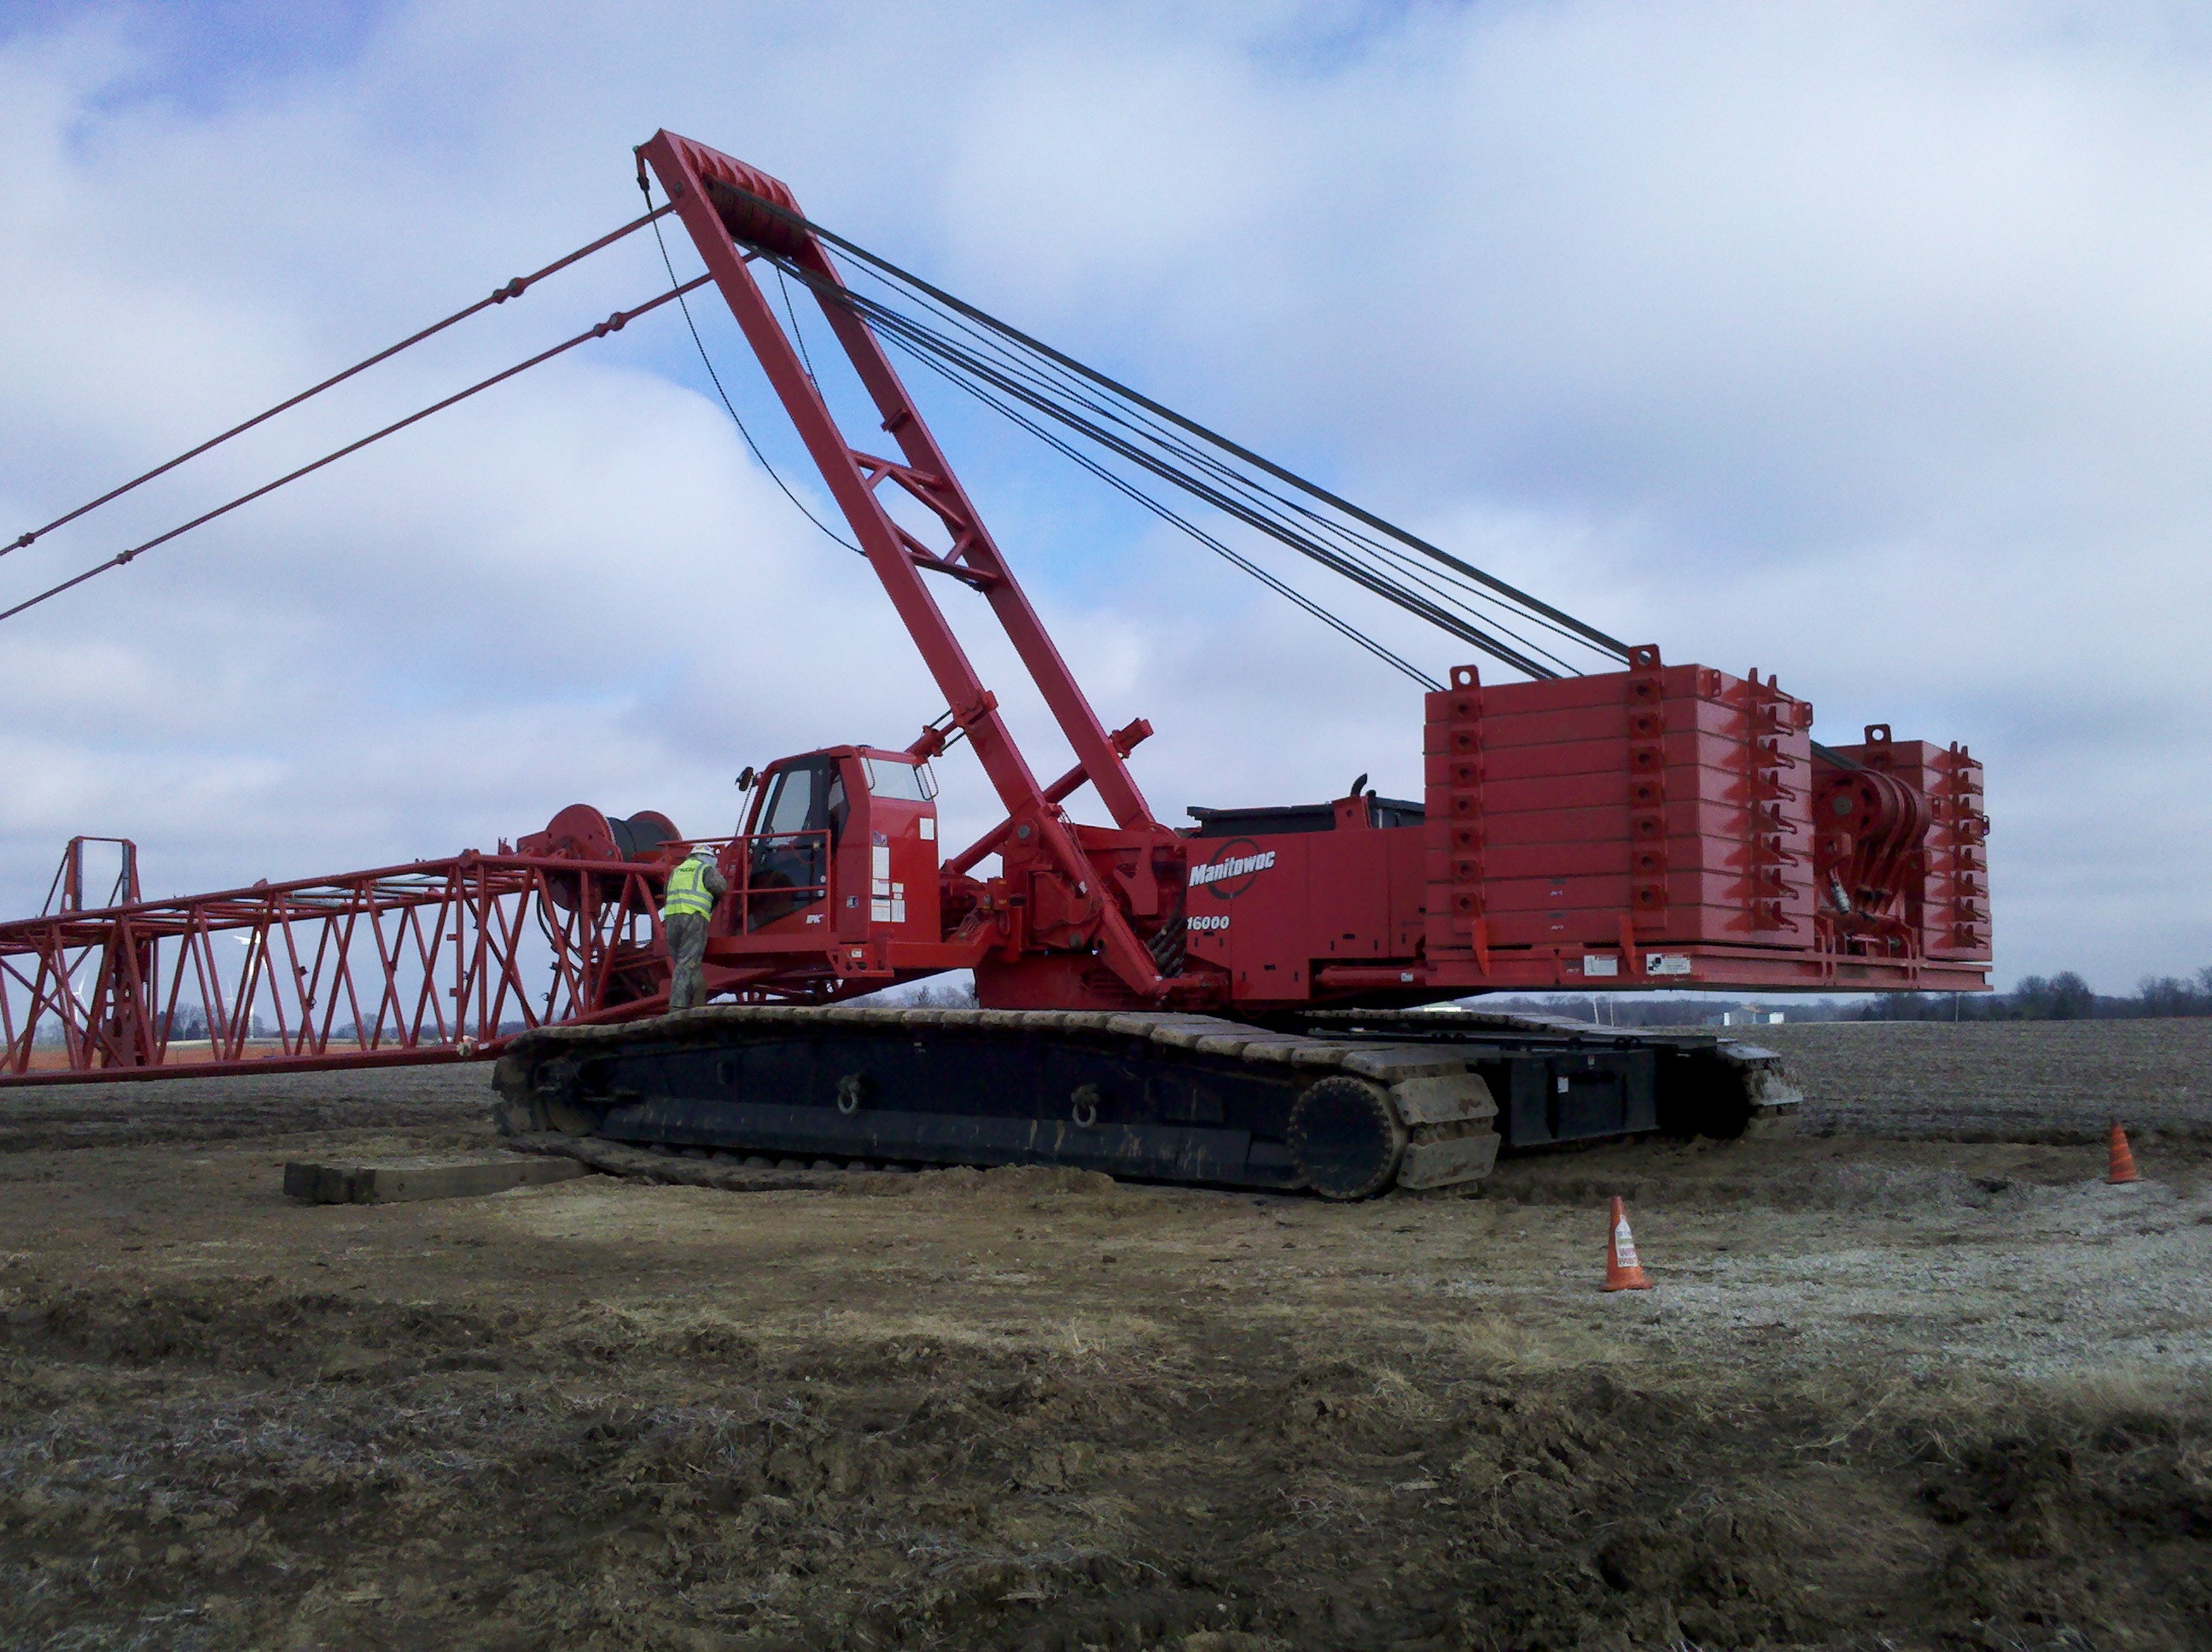
asphalt, transport, construction, vehicle, equipment, industry, worker, crane, freight transport, construction equipment